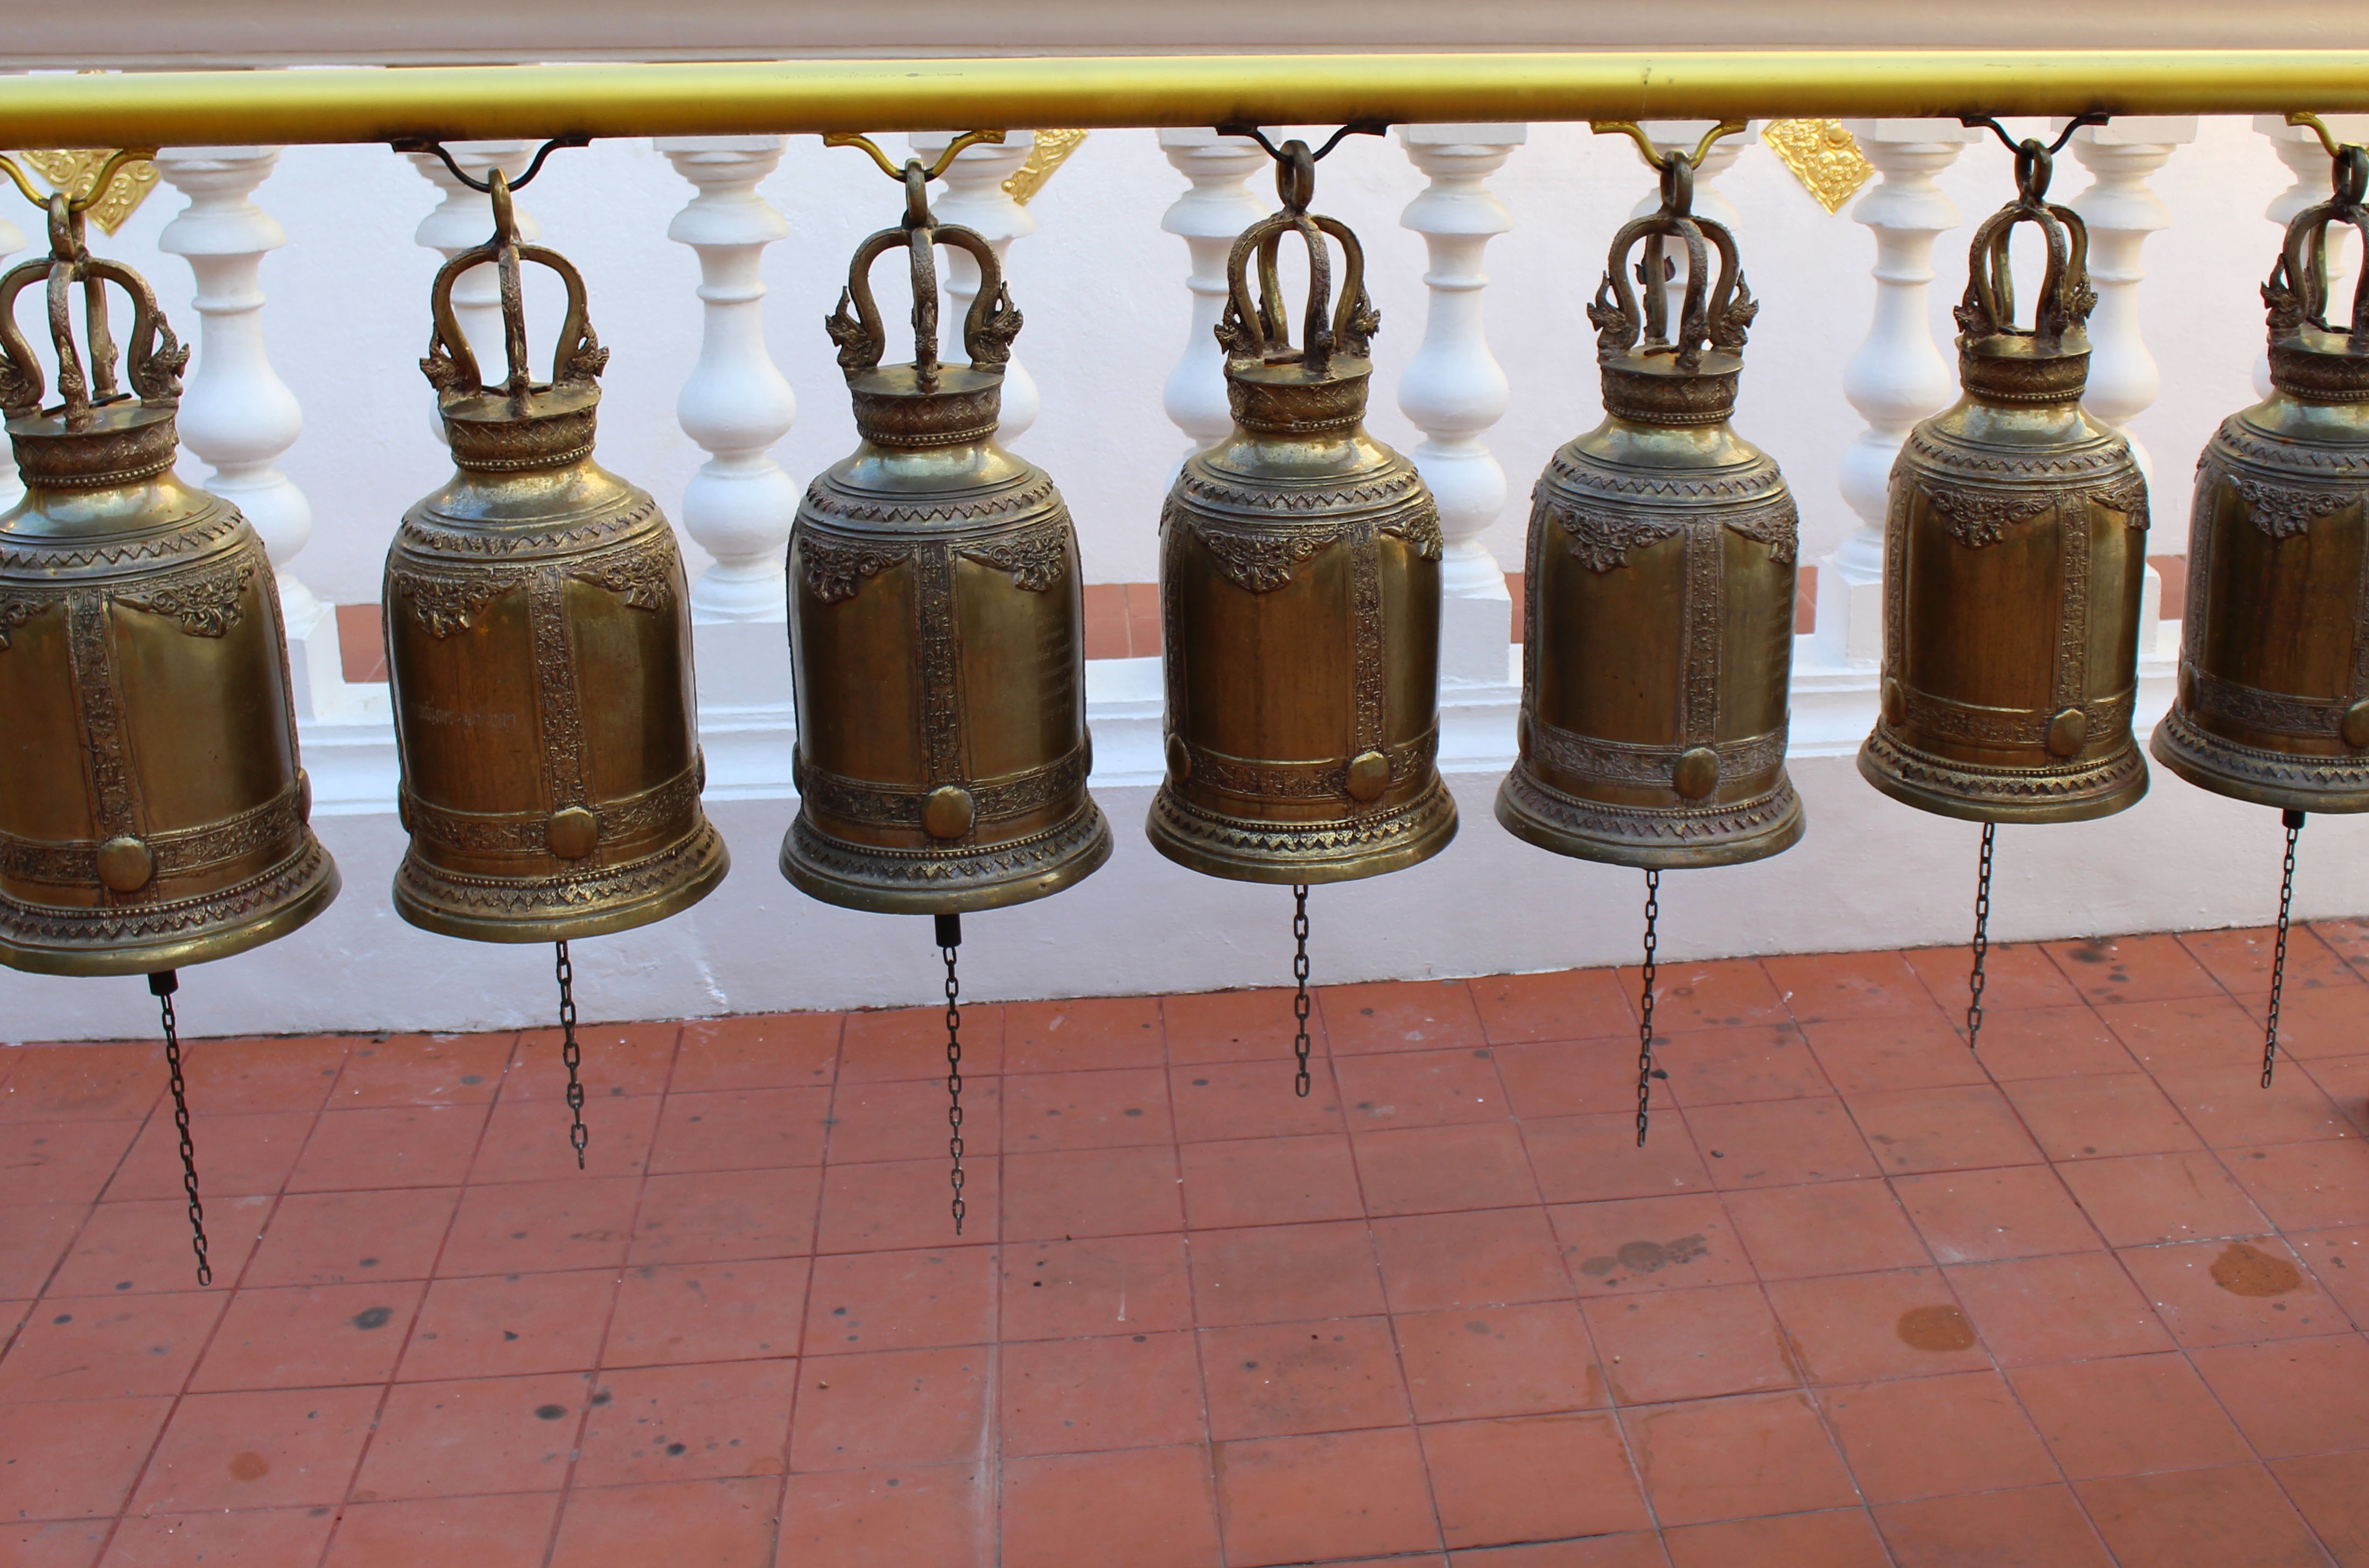
architecture, wood, antique, old, travel, bell, decoration, metal, buddhist, buddhism, religion, asia, ancient, hanging, furniture, lighting, thailand, musical instrument, religious, meditation, temple, brass, faith, sound, shrine, prayer, culture, bronze, worship, oriental, traditional, spirituality, man made object, ancient history, bronze bells, prayer bells